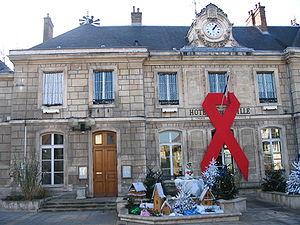
L'Hôtel de Ville de Chambly, Oise, France.
Chambly est une commune française située dans le département de l'Oise, en région Hauts-de-France.